Taylor-Rostow Report

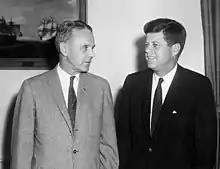
Taylor (l) and John F. Kennedy (r), June 1961

The report of the Taylor-Rostow mission was produced on November 3. It consisted of a loose-leaf notebook containing a letter of transmittal, a list of conclusions and recommendations, a 25-page section titled "Evaluation and Conclusions," and then a series of memoranda by members of the mission, including, most importantly, cables Taylor sent back to Washington in the days after the completion of the meetings in Vietnam.